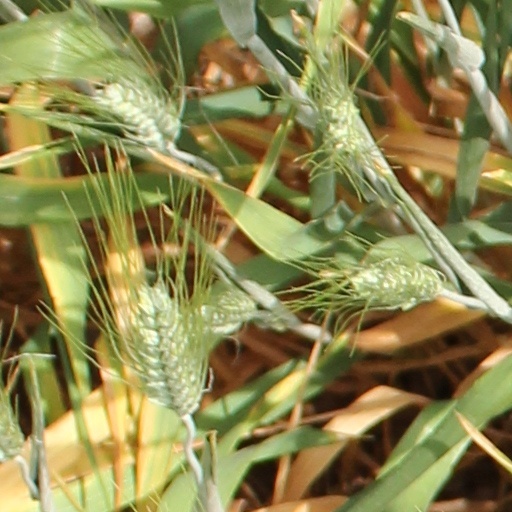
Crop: wheat